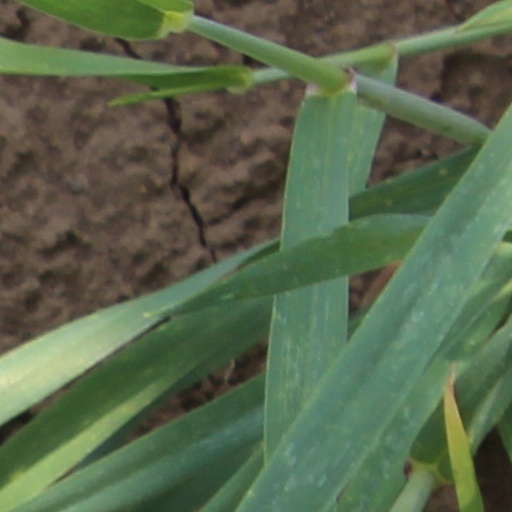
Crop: wheat